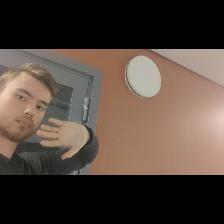
Label: Human